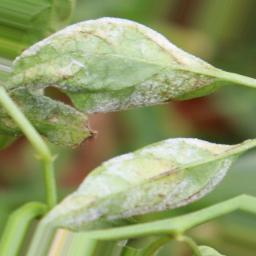
Label: powdery mildew